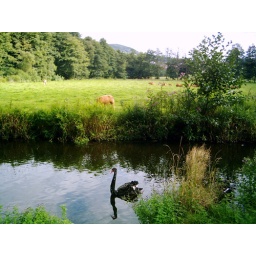
Country scene with cattle and black swan near the Hasenmuehle in the Rhoen in August.